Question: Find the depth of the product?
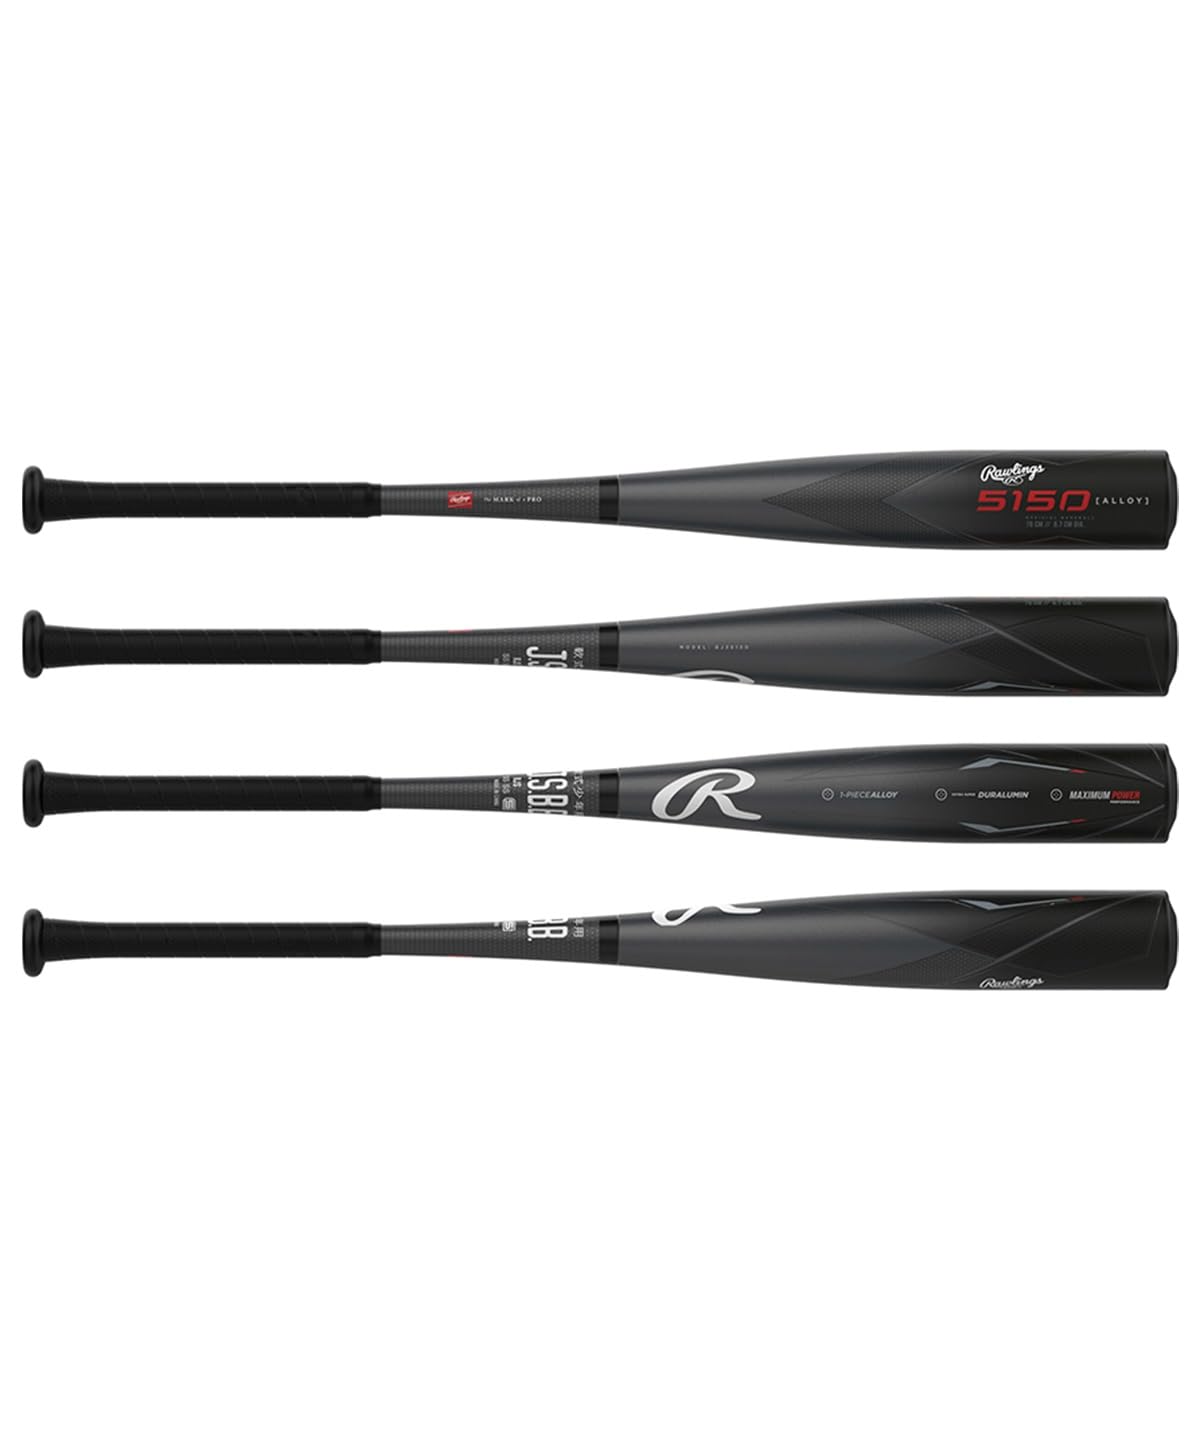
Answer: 55.0 inch